Home Fires (novel)

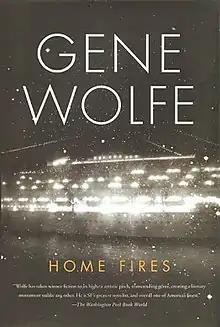
First edition

Home Fires is a 2011 science fiction novel by Gene Wolfe. It was published by Tor Books.